Title (song)

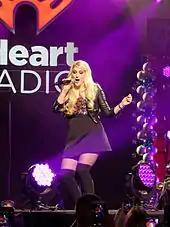
Trainor performing on the Jingle Ball Tour 2014

Trainor performed "Title" as a mashup with "All About That Bass" live for the first time at the iHeartRadio Music Festival in September 2014. She reprised the song for MTV on October 6, 2014, and in a session for the "National Post" eight days later. Trainor included it in her set list for the Jingle Ball Tour 2014 and her 2015 concert tours That Bass Tour and MTrain Tour.